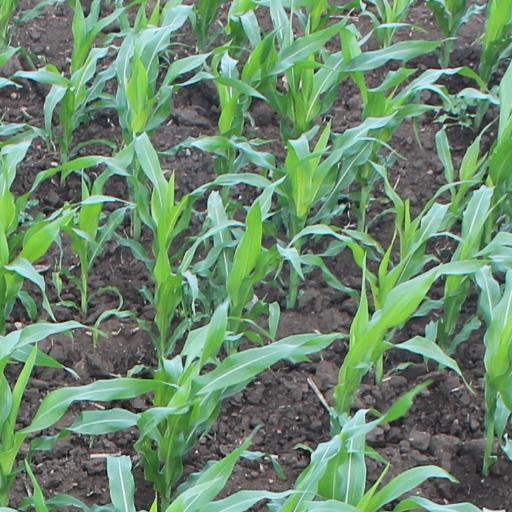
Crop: maize; corn